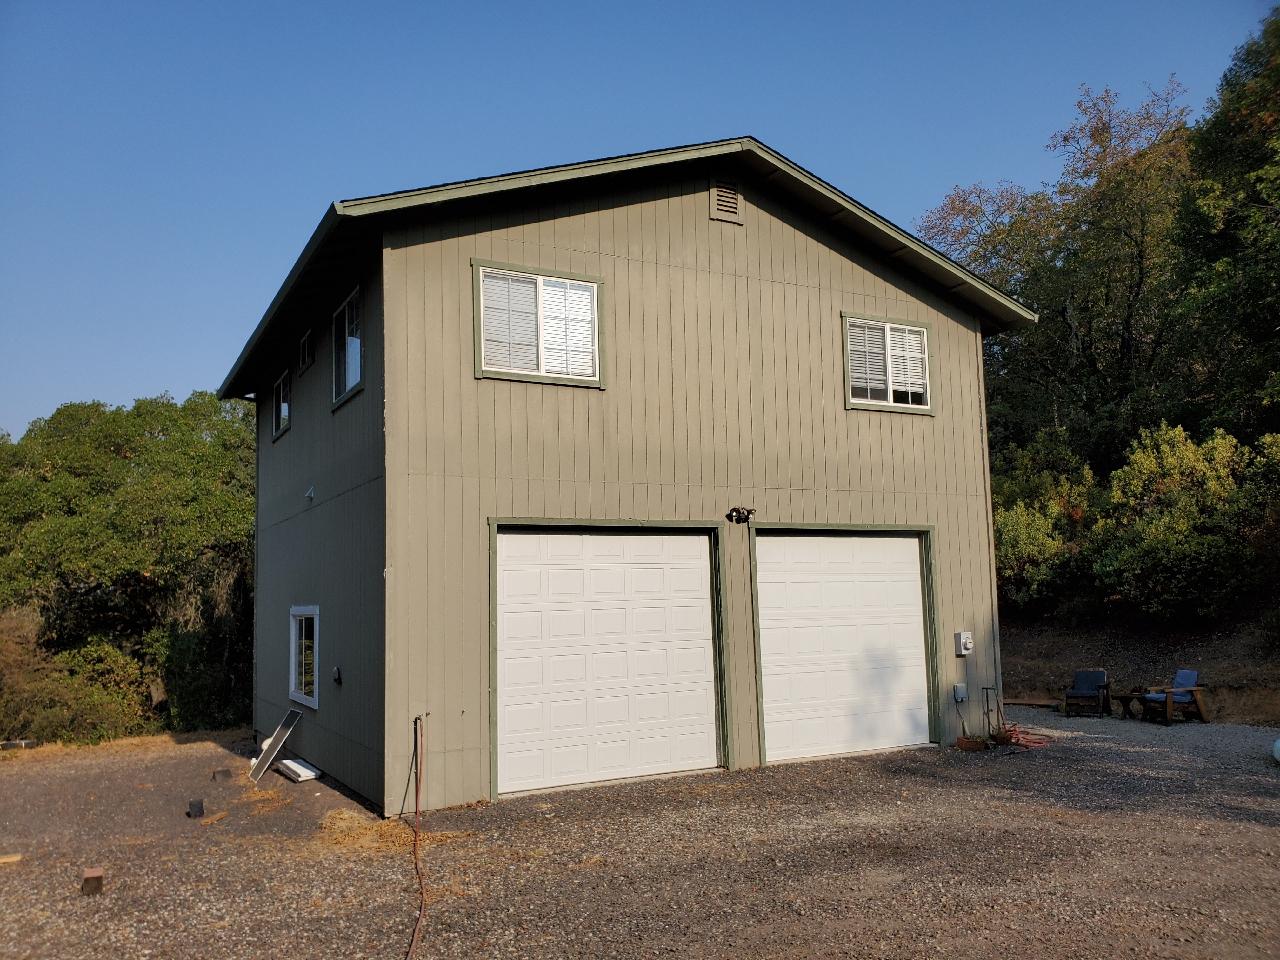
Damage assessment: no_damage